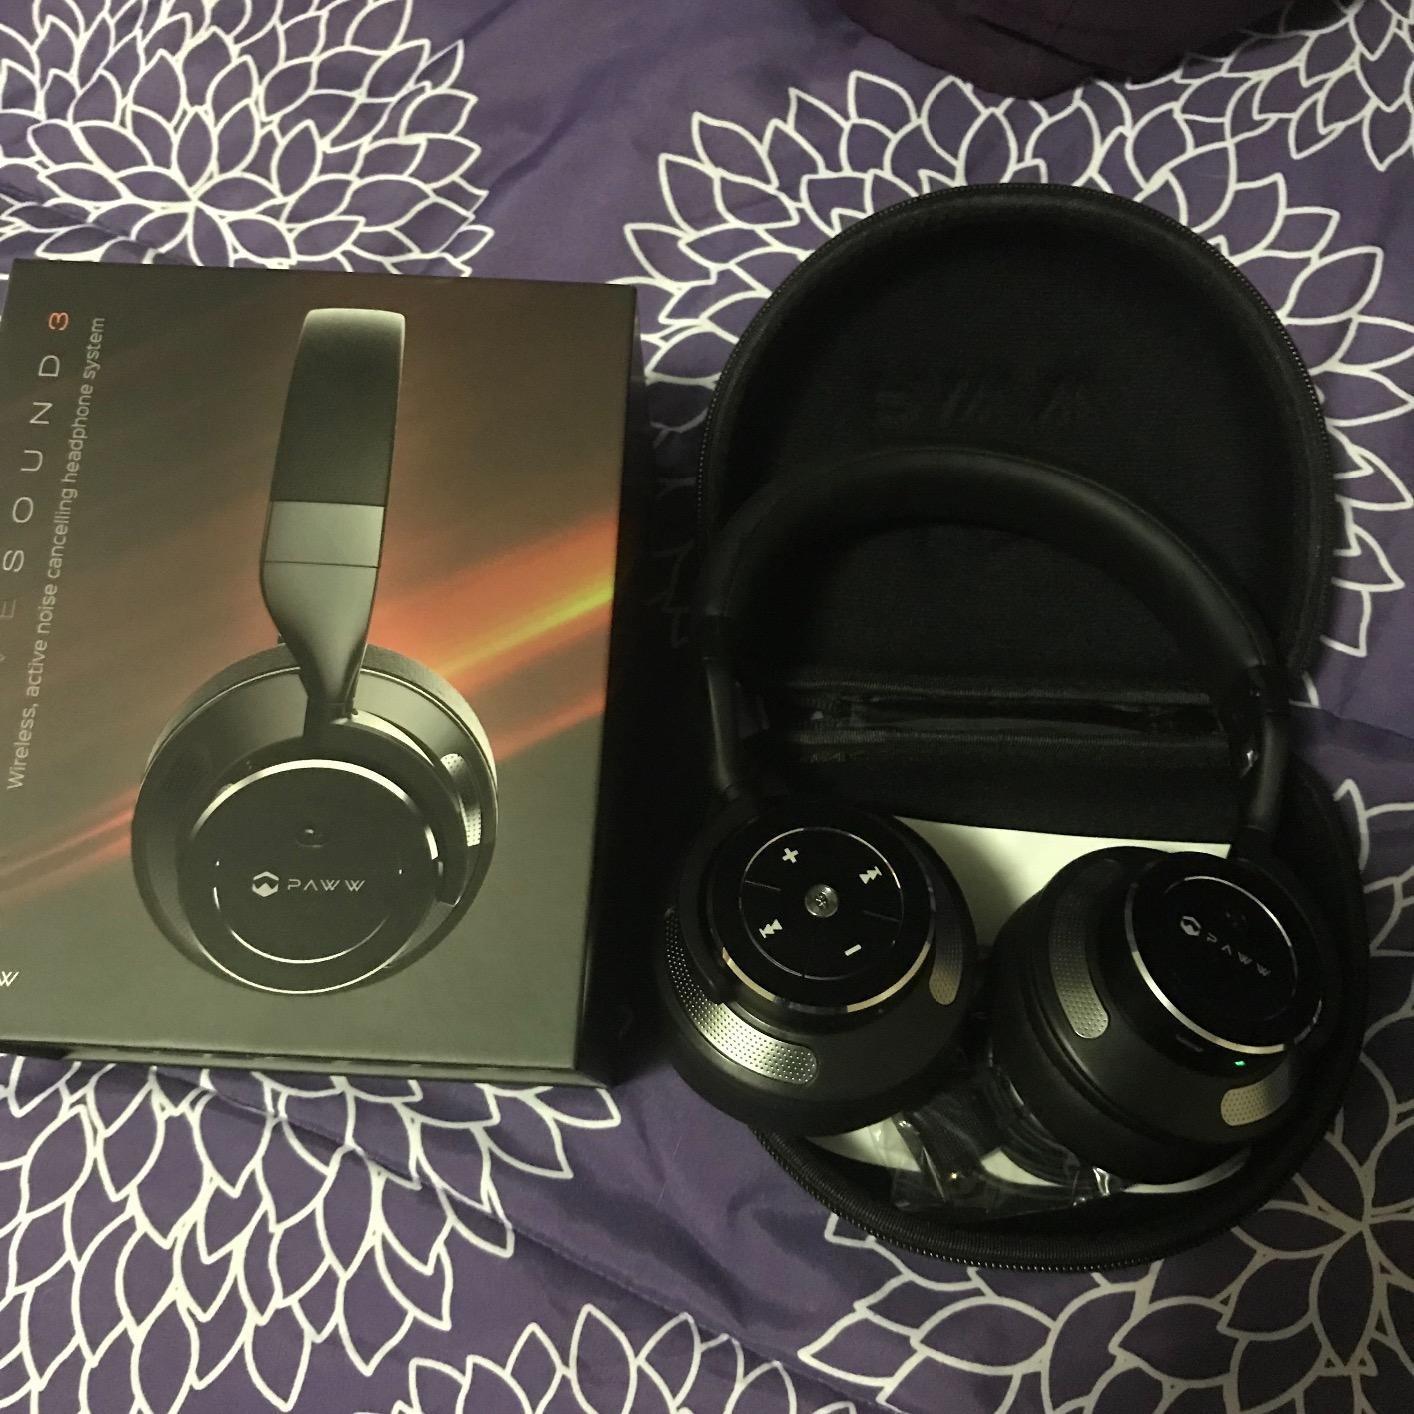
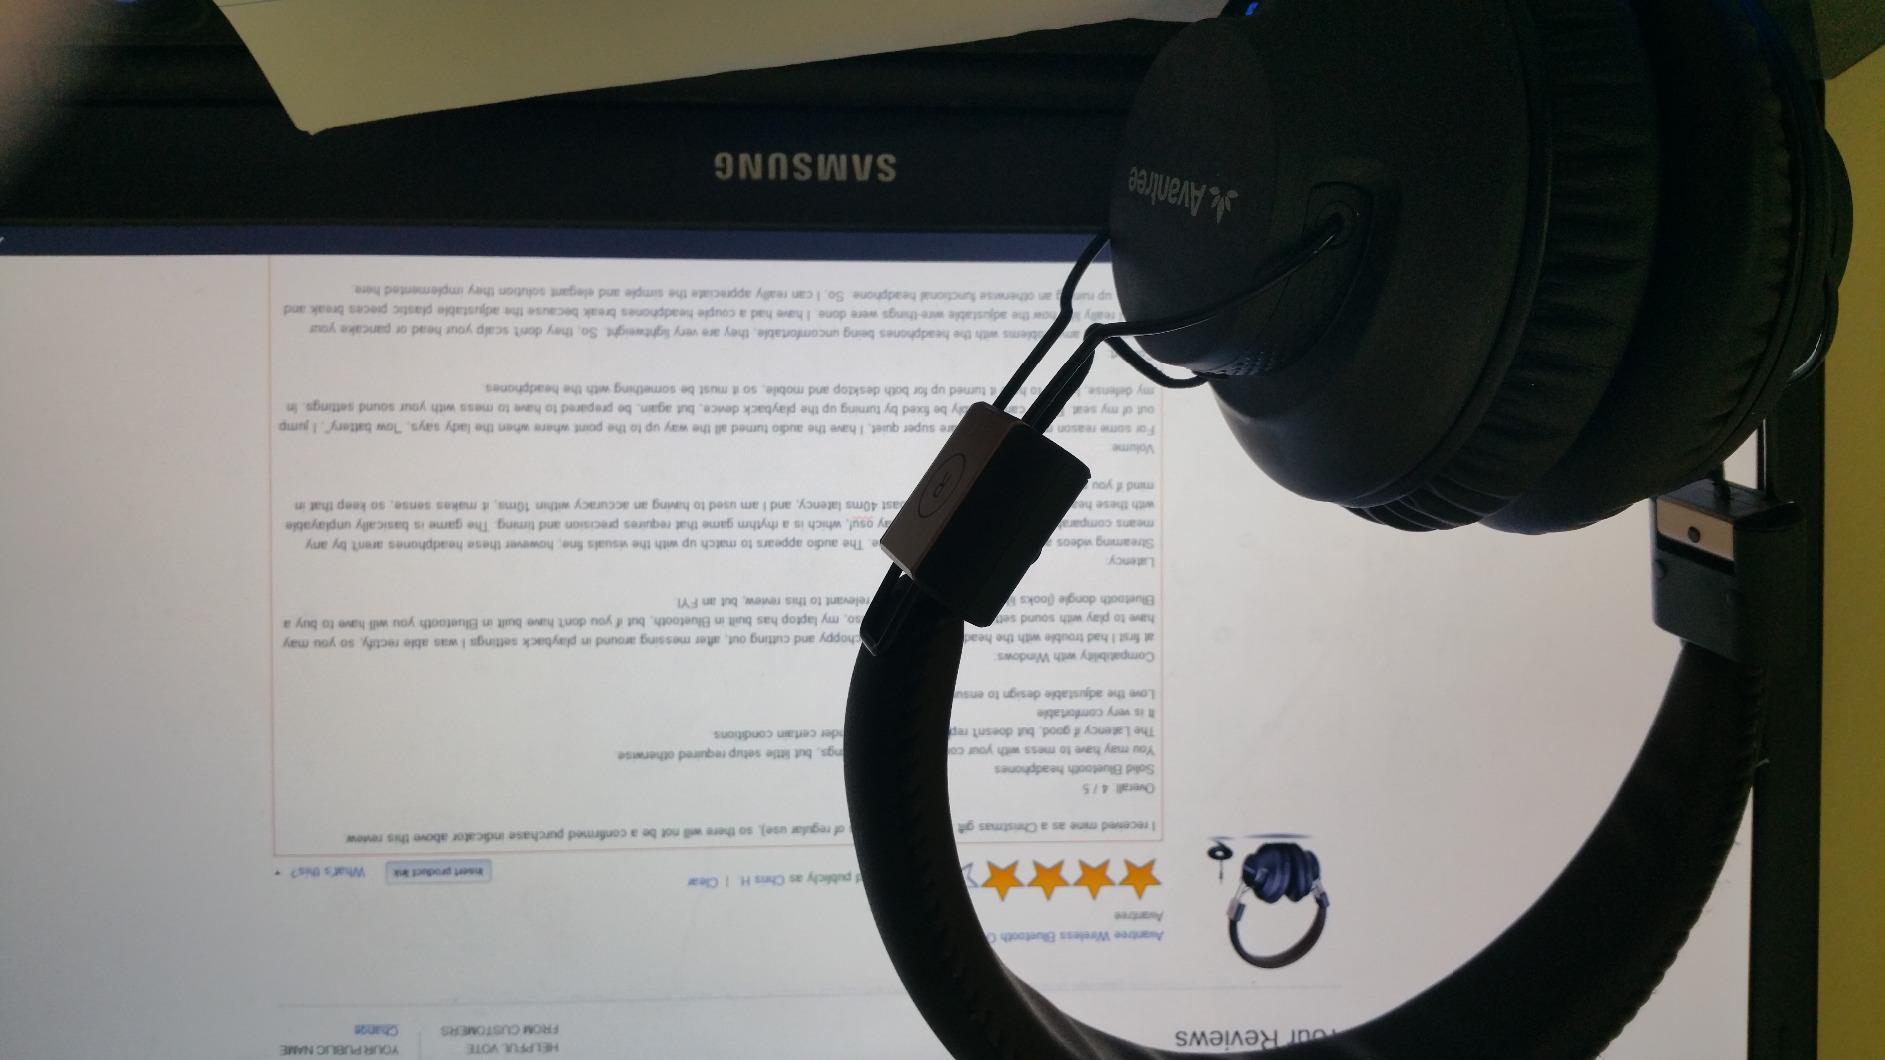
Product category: headphones
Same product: no